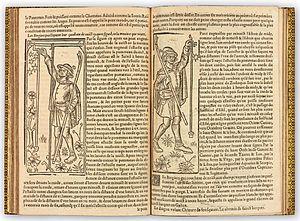
images extraites de ""le grand calendrier et compost des bergers compose par le berger de la grande montagne..."""
Jean-Antoine Garnier né en 1742 et mort le 30 décembre 1780 à Troyes, était un éditeur, papetier et libraire.